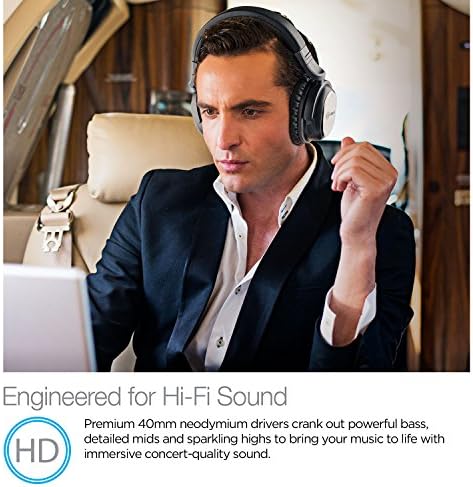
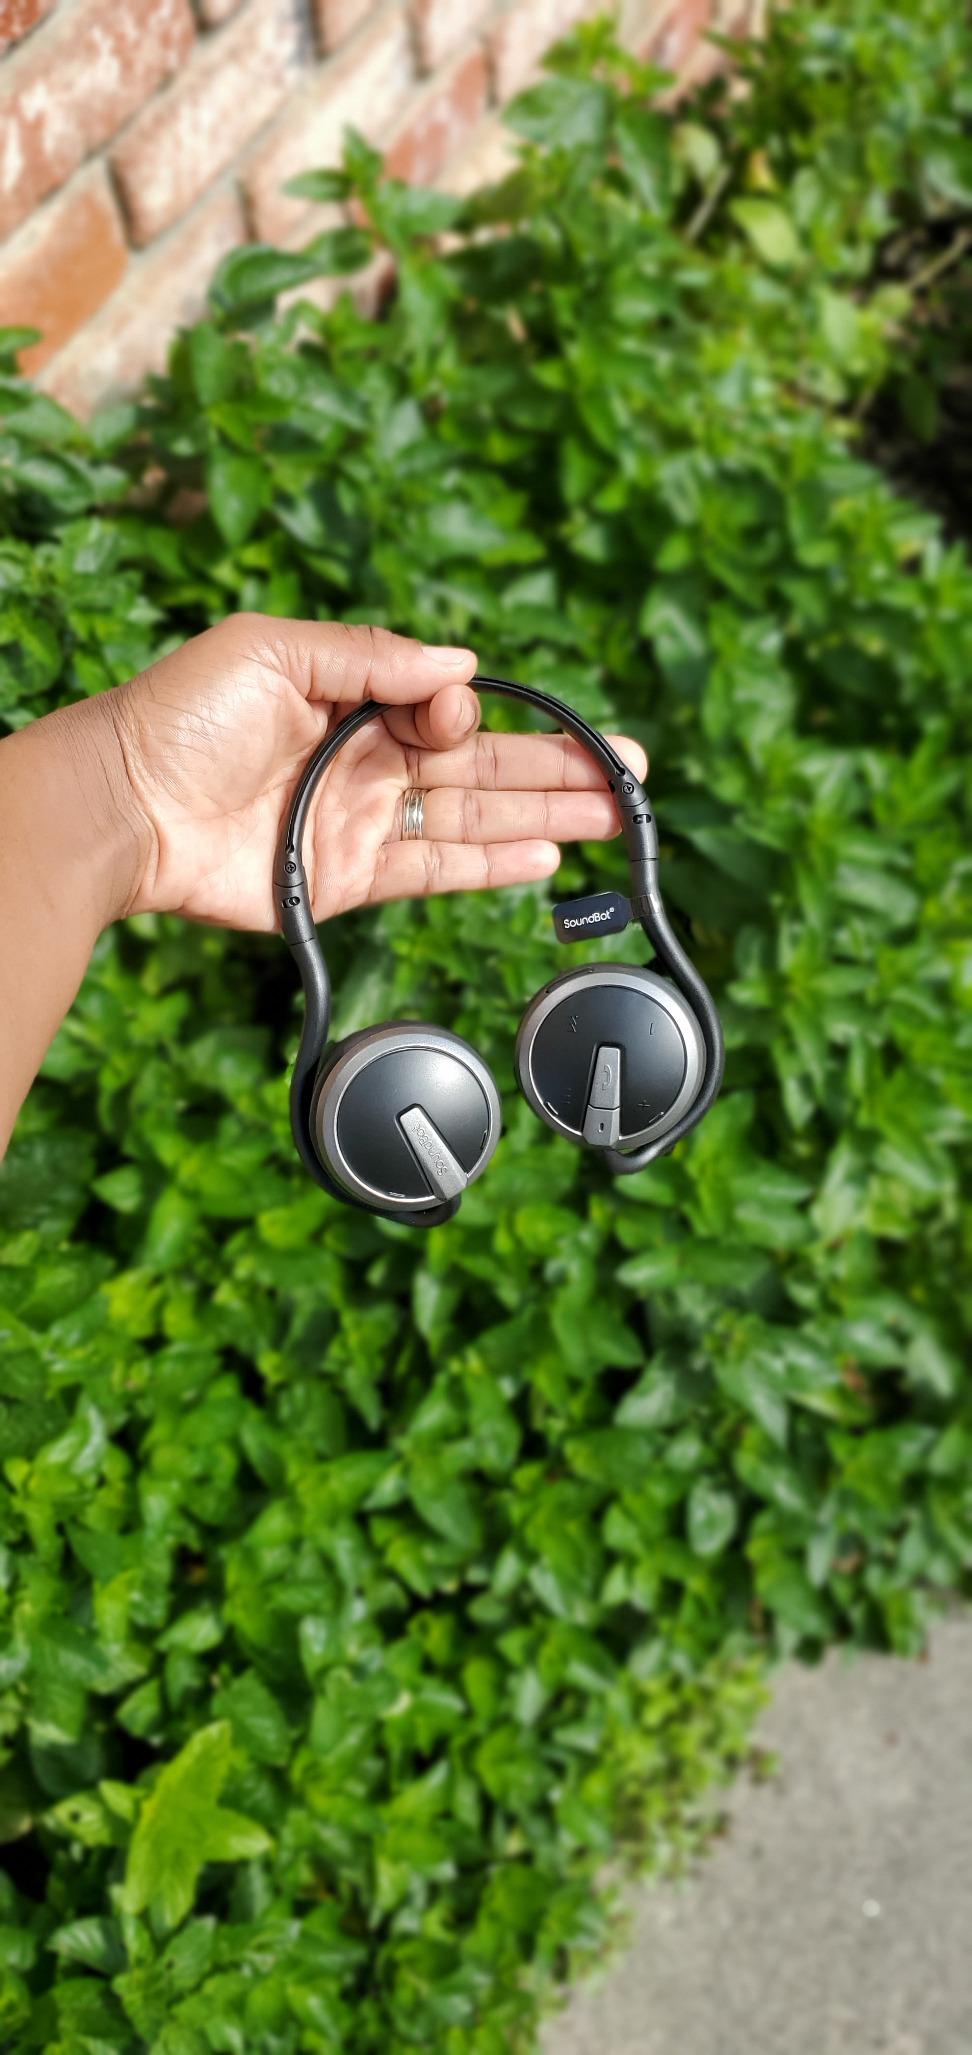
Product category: headphones
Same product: no